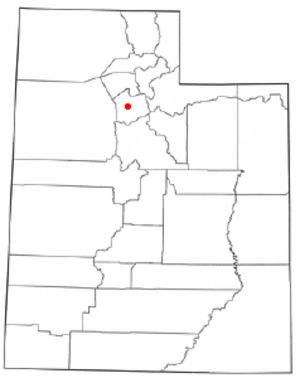
La ville américaine de Taylorsville est située dans le comté de Salt Lake, dans l’Utah. Lors du recensement de 2010, sa population s’élevait à 60 227 habitants.